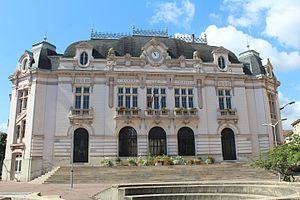
Chambre de commerce de Mâcon.
Mâcon est une commune française, capitale du Mâconnais, préfecture du département de Saône-et-Loire, dans la région Bourgogne-Franche-Comté.